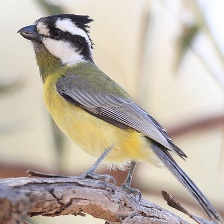
Species: CRESTED SHRIKETIT
Scientific name: FALCUNCULUS FRONTATUS